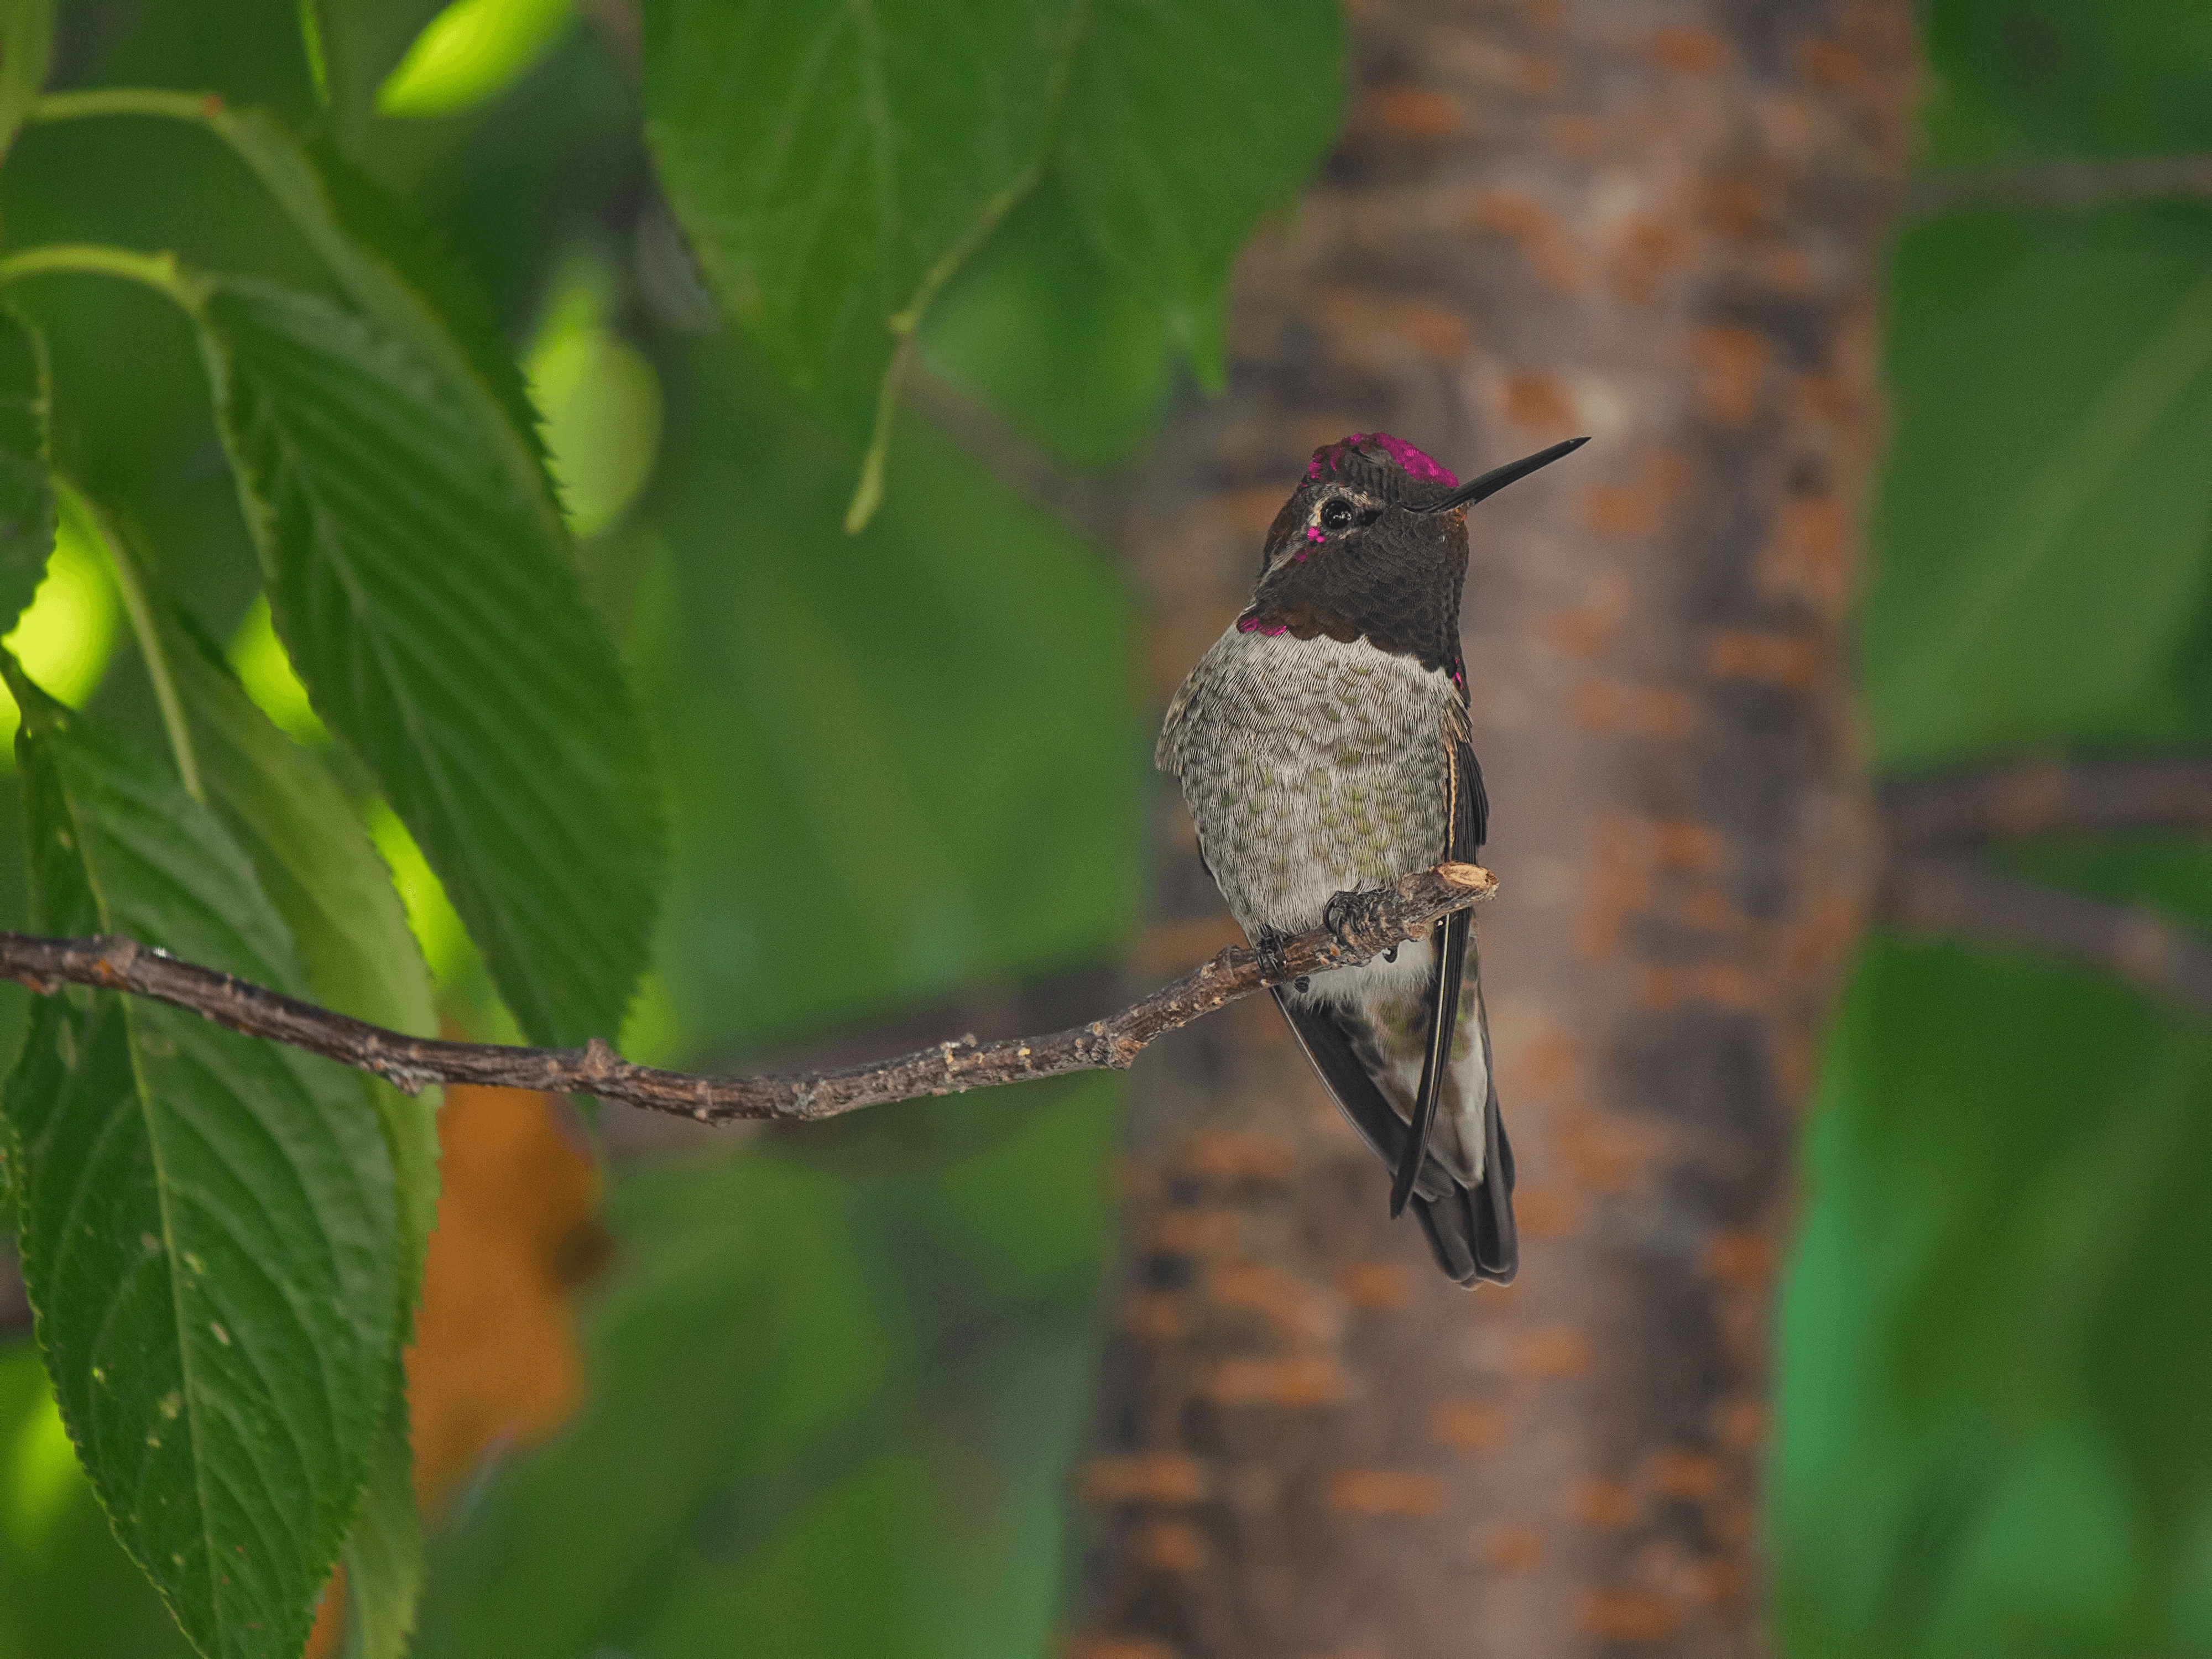
nature, branch, bird, leaf, flower, wildlife, beak, hummingbird, fauna, vertebrate, wren, pollinator, perching bird